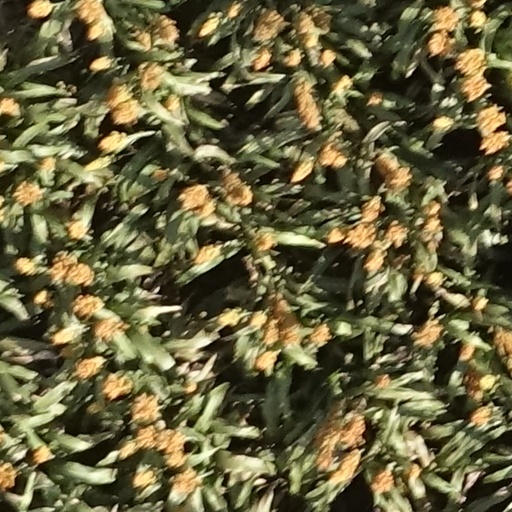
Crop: sorghum